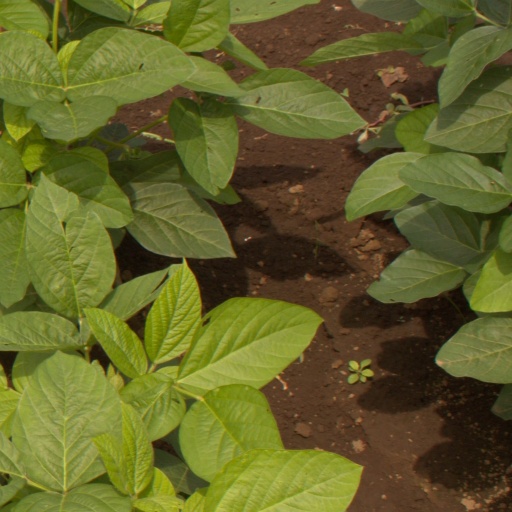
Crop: soybean